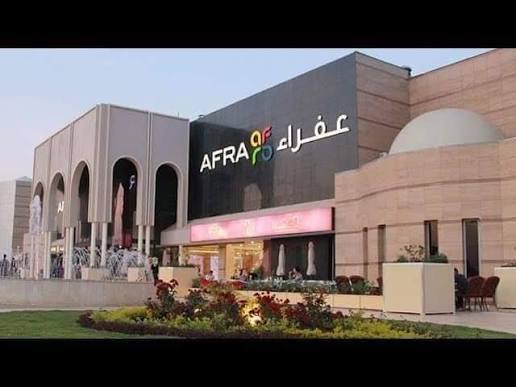
الوصف بالفصحى: مركز عفراء التجاري للتسوق وأمامه مساحة من العشب مزروعة بالورود
الوصف بالعامية السودانية: مبنى مول عفراء كبير وقدامو نجيلة فيها ورود
التصنيف: Public Spaces & Infrastructure